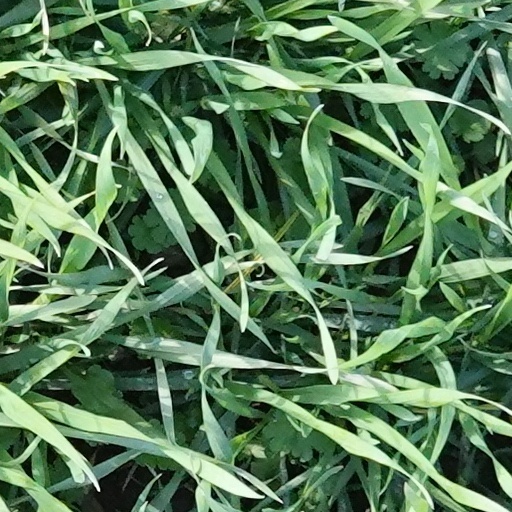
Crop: wheat